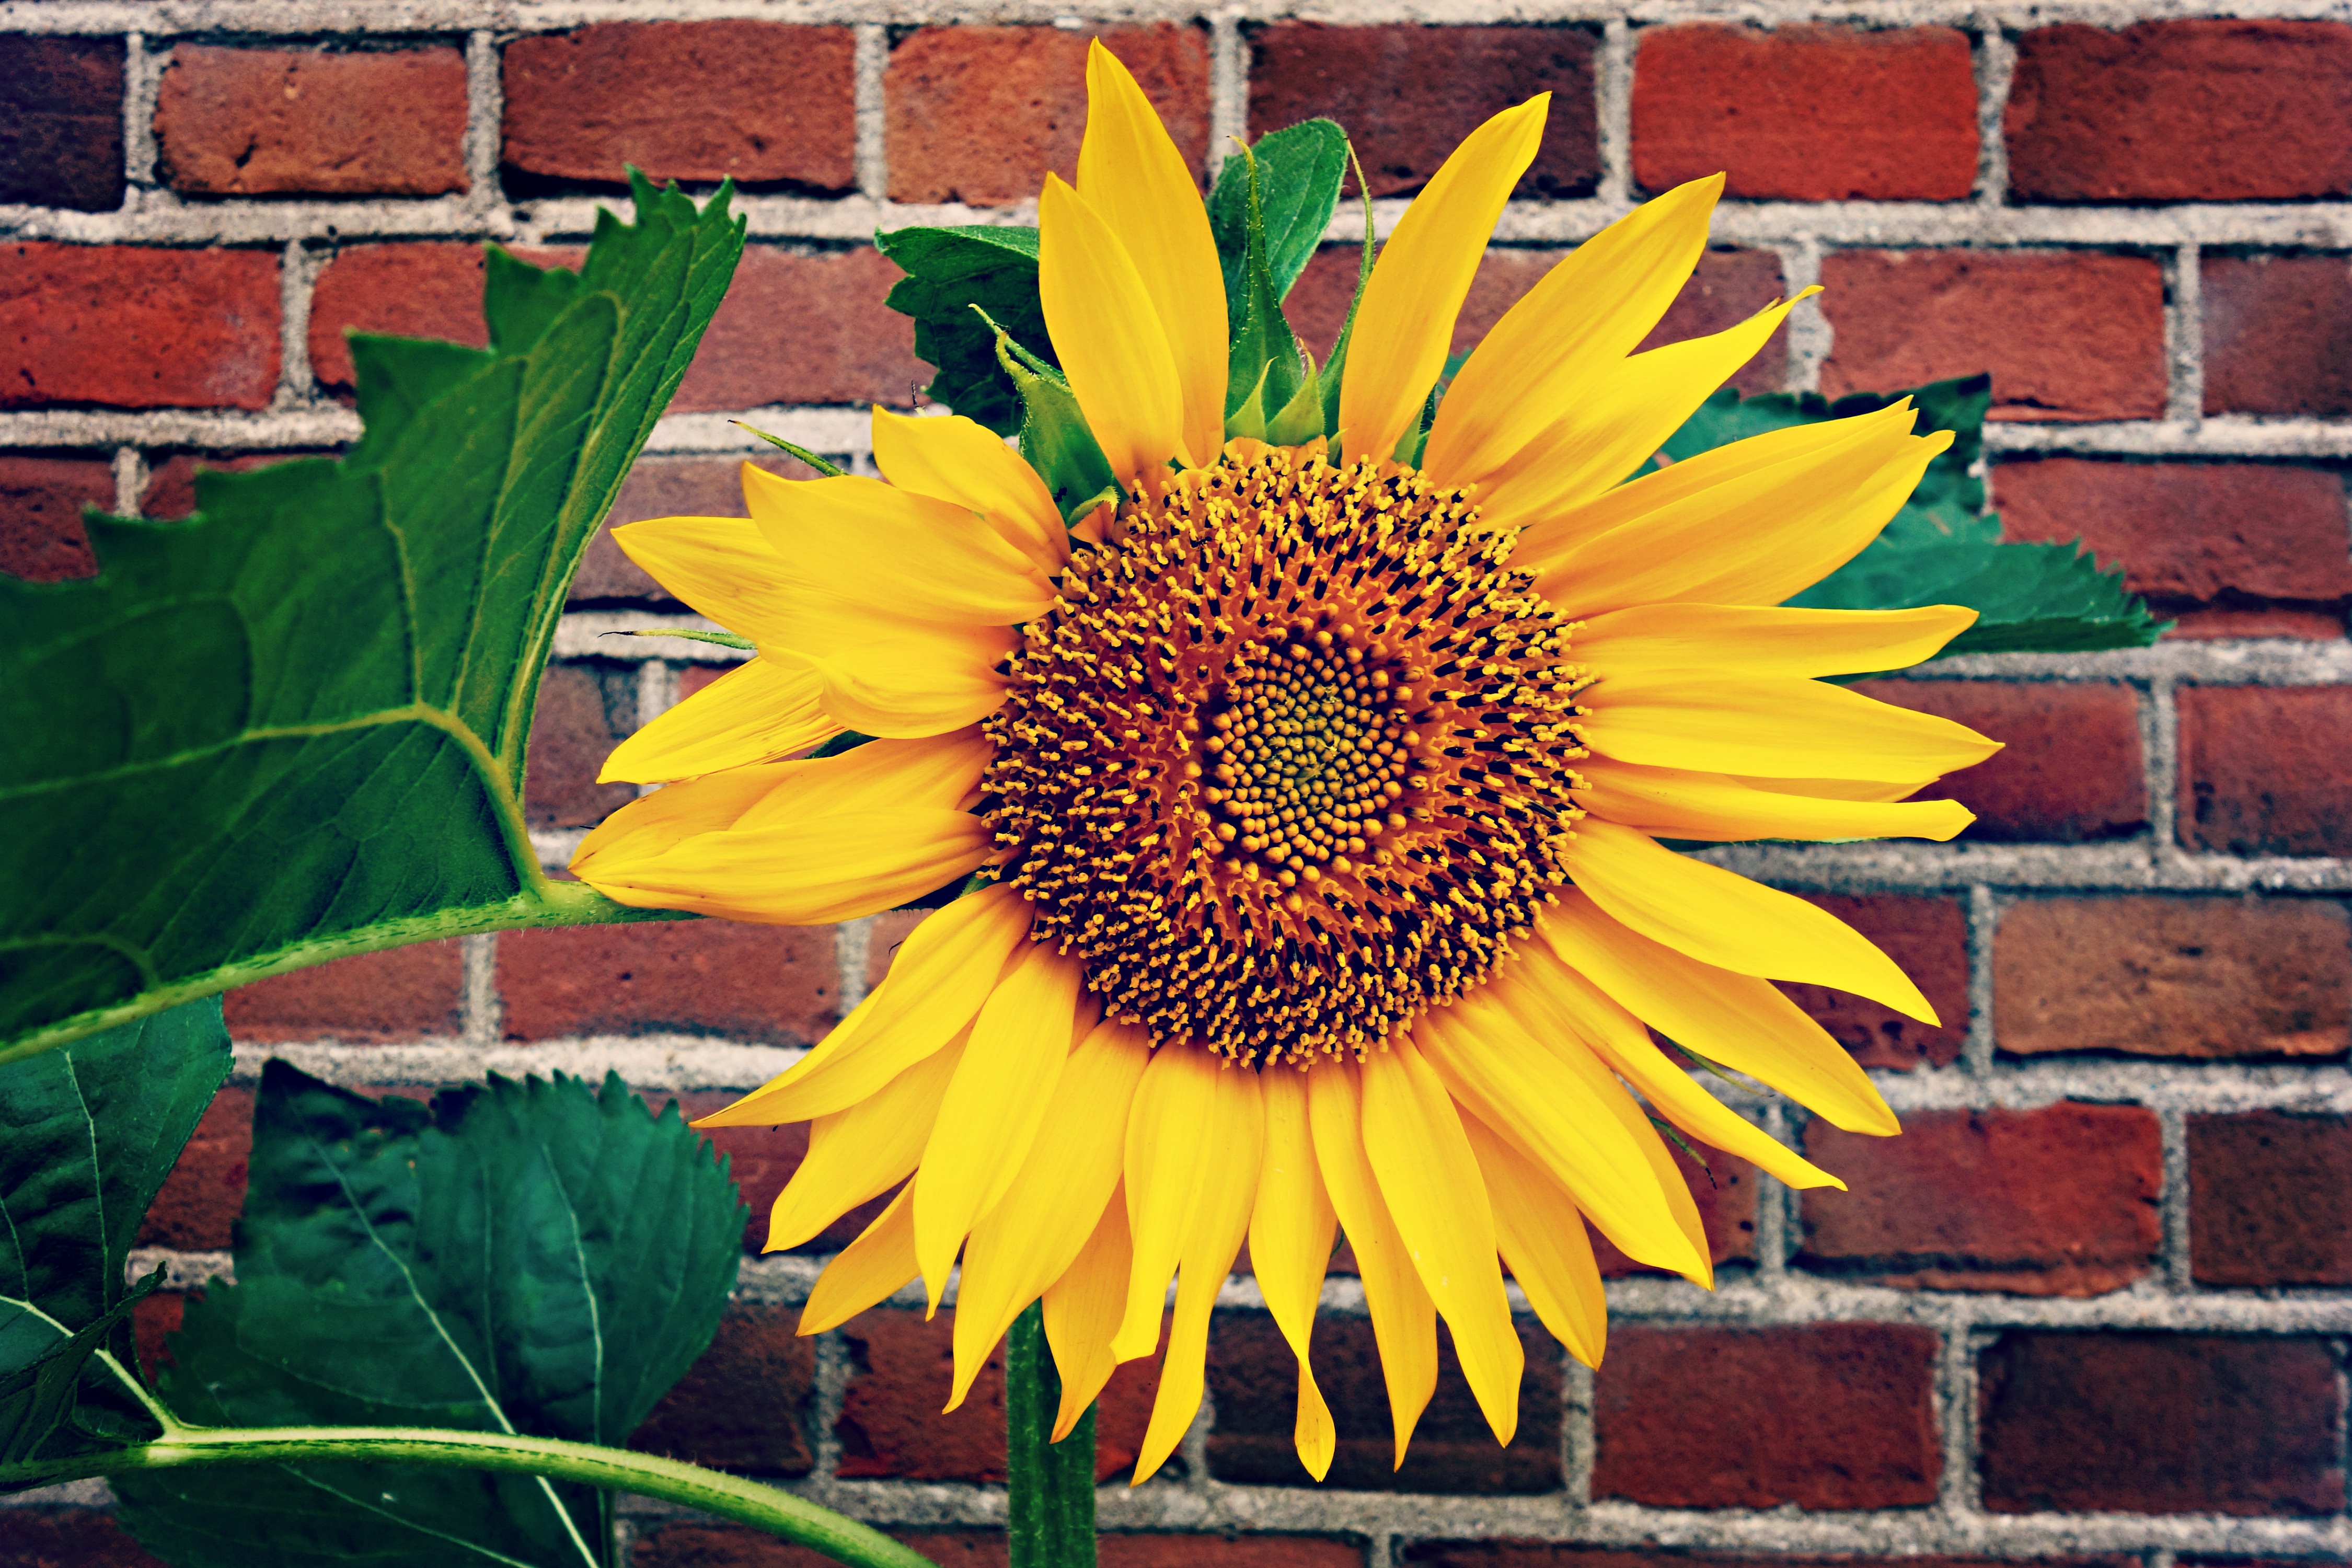
plant, flower, petal, botany, yellow, flora, sunflower, seeds, flowering plant, daisy family, summer flower, sunflower seed, annual plant, land plant